USS Chicago (CA-29)

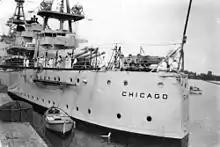
USS "Chicago" docked in Brisbane, March 1941

When the Japanese attacked Pearl Harbor on 7 December 1941, "Chicago" was at sea with Task Force 12 and the Force immediately began a five-day sweep in the Oahu-Johnston-Palmyra triangle in an effort to intercept the enemy. The Force returned to Pearl Harbor on 12 December; from 14–27 December, "Chicago" operated with Task Force 11 on patrol and search missions.